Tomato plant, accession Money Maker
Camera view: horizontal (90 deg, fisheye); turntable rotation: 150 degrees
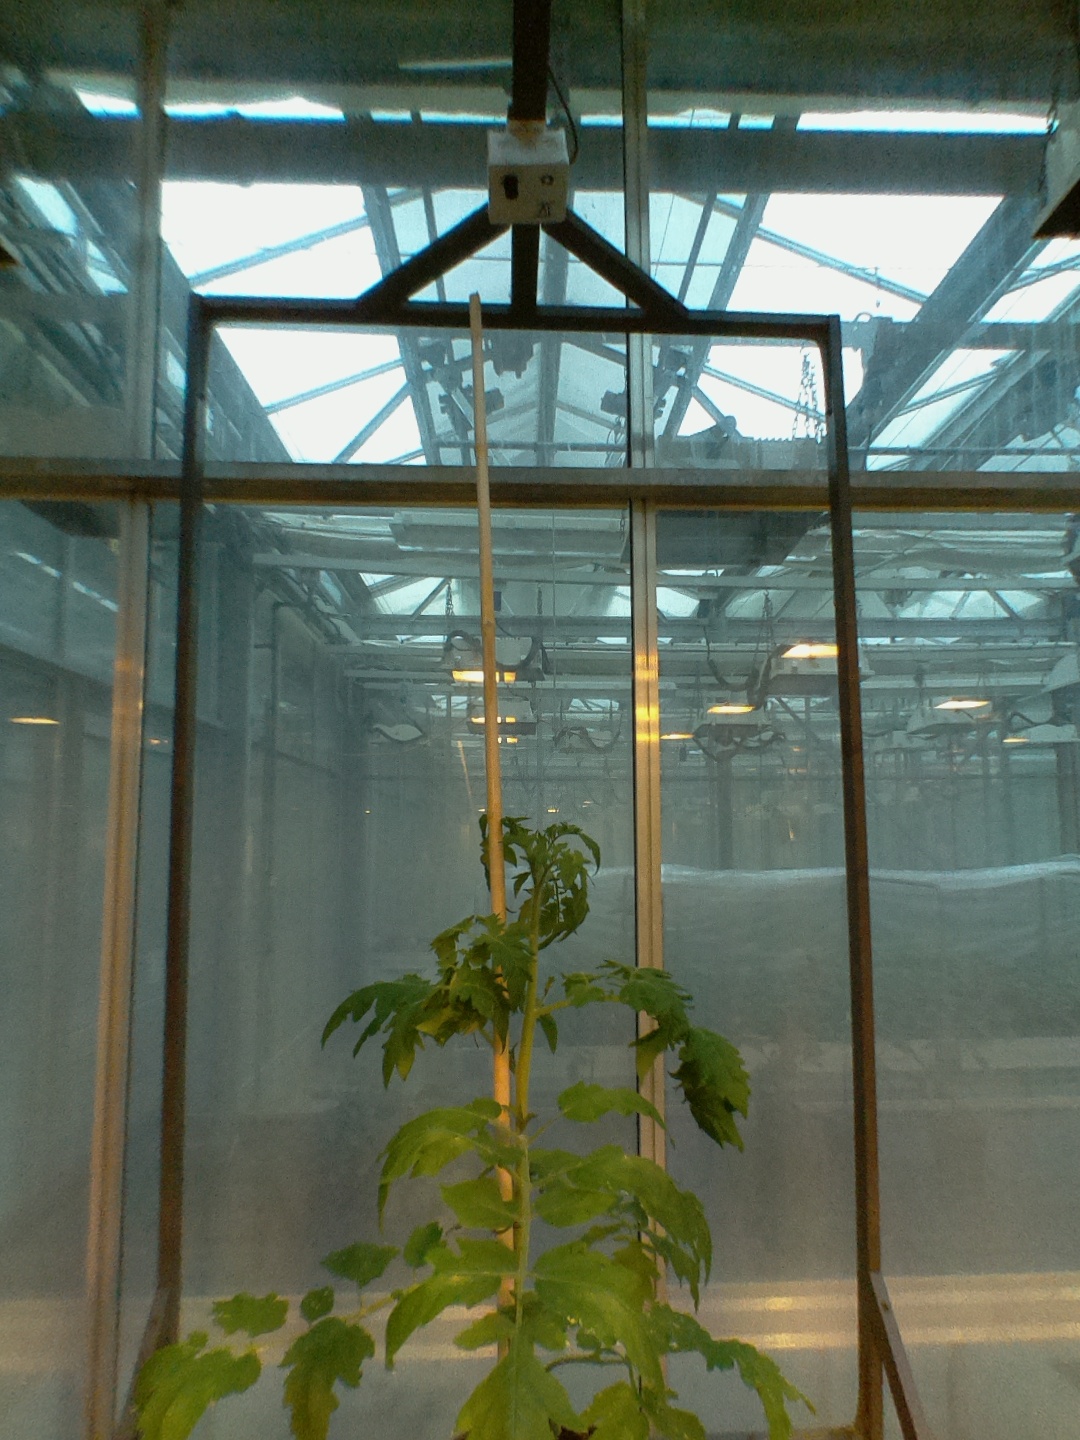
BBCH growth stage 21: 10%-20% Side shoots formed